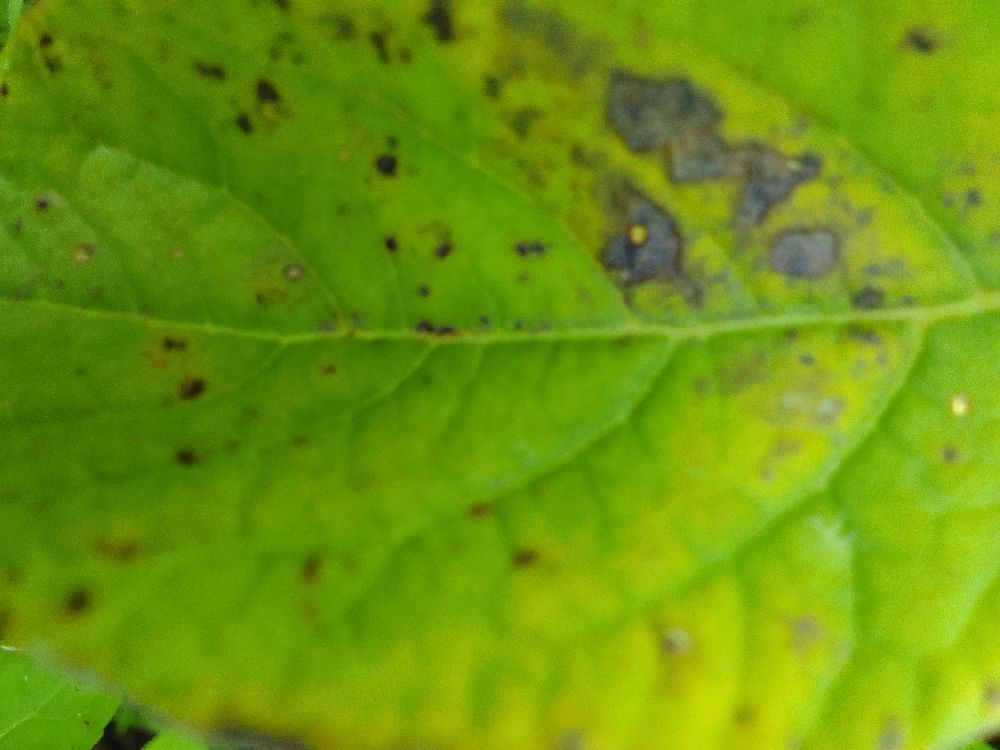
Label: Early blight